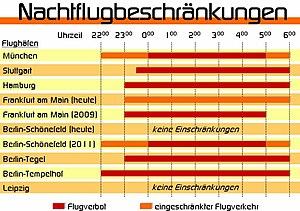
Les restrictions des vols de nuit, connues des britanniques sous le nom de curfews, sont une réglementation ou législation imposés par un corps de gouvernance afin de limiter l'exposition aux nuisances aériennes perçues depuis le sol au cours des heures de la nuit, alors que la majorité des résidents essayent de dormir. De telles régulations peuvent inclure des restrictions des chemins de navigation disponibles, ou des interdictions de décollage, ou des interdictions de décollage et d'atterrissages, ou des interdictions d'opérations au sol.